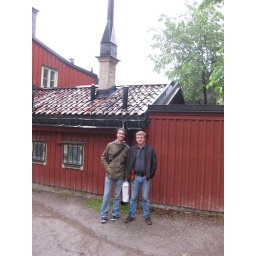
Corey and David in front of old wooden house in Sodermalm.